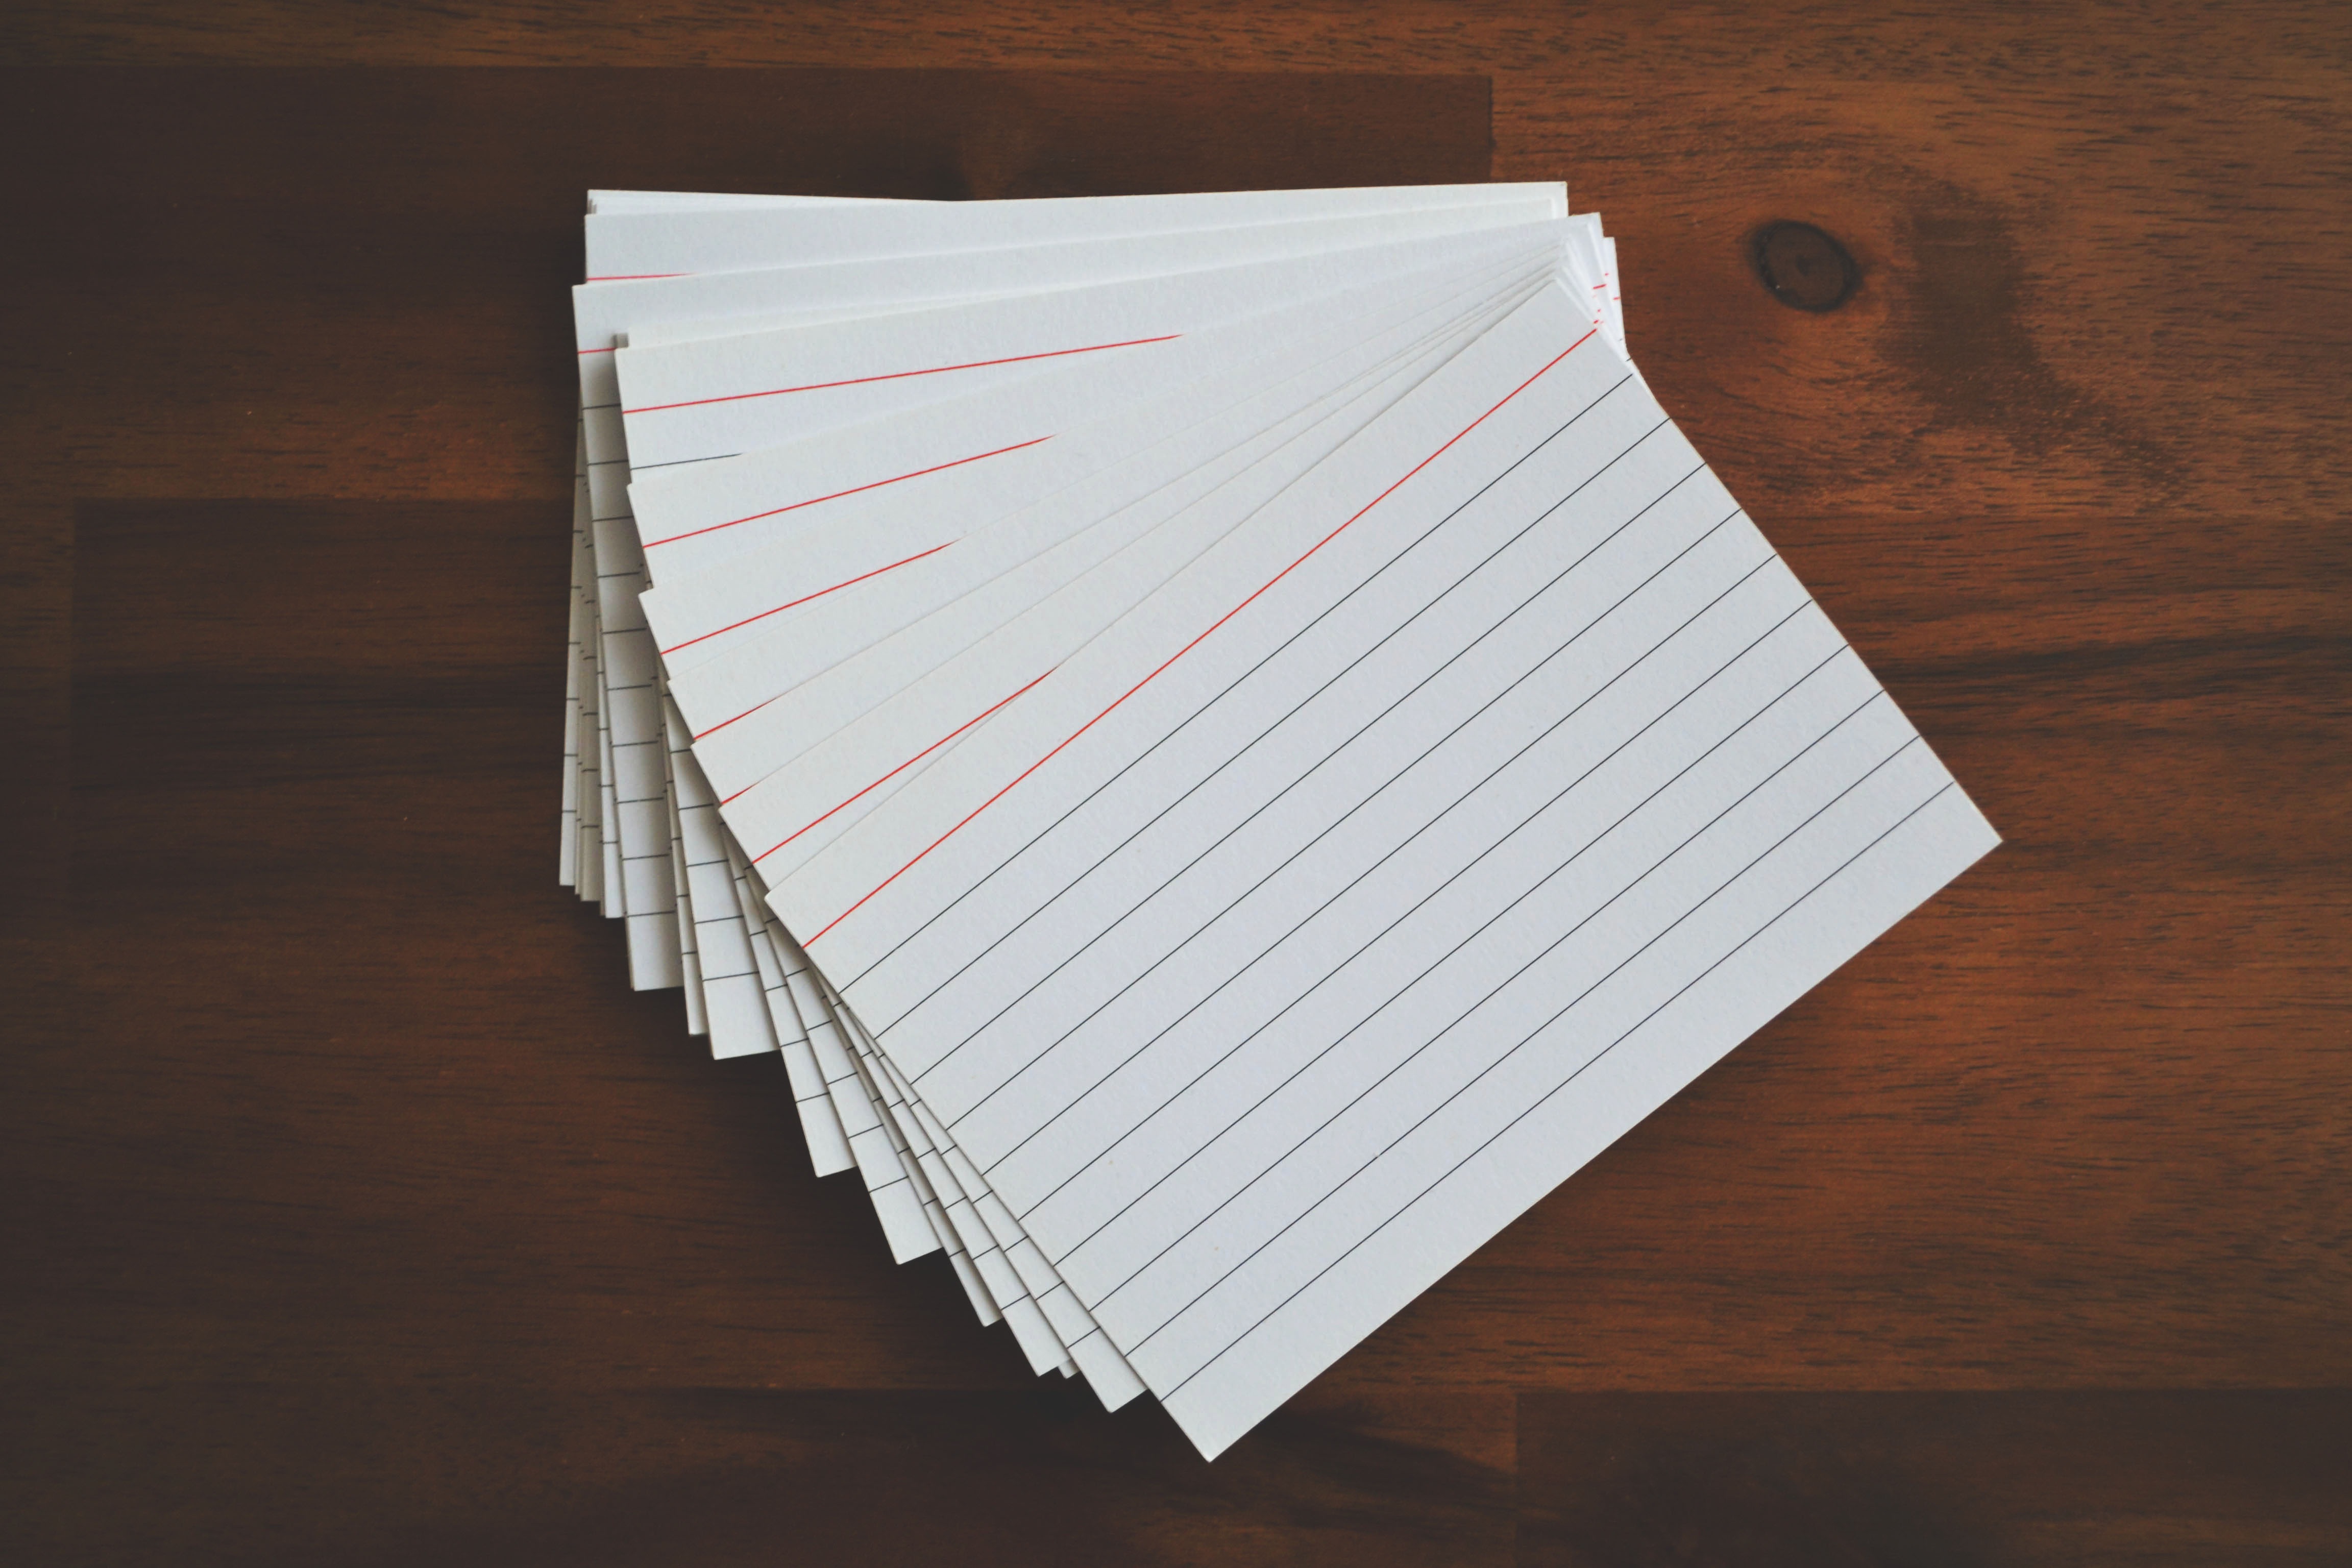
wing, wood, line, paper, material, cards, art, drawing, document, shape, plywood, flashcards, window covering